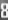
Number: 8